Clan MacQuarrie

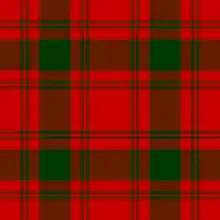
The MacQuarrie Modern tartan.

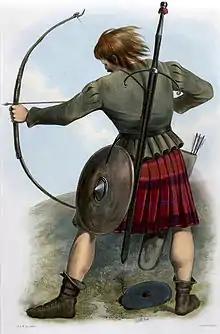
A Victorian era depiction of a member of the clan by R. R. McIan, from "The Clans of the Scottish Highlands", published in 1845.

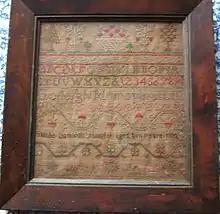
This Sampler was made by Thisbe Danson in 1832. She was great granddaughter to Lachlan MacQuarrie, XVI & last Chief of the Clan MacQuarrie.

Clan MacQuarrie is first found in possession of the island of Ulva in the Scottish Inner Hebrides, and followed the Lords of the Isles. The first record of Clan MacQuarrie is of the chief John Macquarrie of Ulva, who died in 1473. John's son, Dunslaff, was the chief of the clan during the forfeiture of the Lord of the Isles, after which the MacQuarries gained independence as a small, respected clan surrounded by a powerful ally in Clan MacLean. Following the fall of the Lordship of the Isles the clan followed Maclean of Dowart, and with the Macleans, the MacQuarries supported Domhnall Dubh's quest for the Lordship of the Isles at the beginning of the 16th century. In 1504 MacGorry of Ullowaa, along with other chiefs, was summoned to answer for aiding in Domhnall Dubh's failed rebellion.